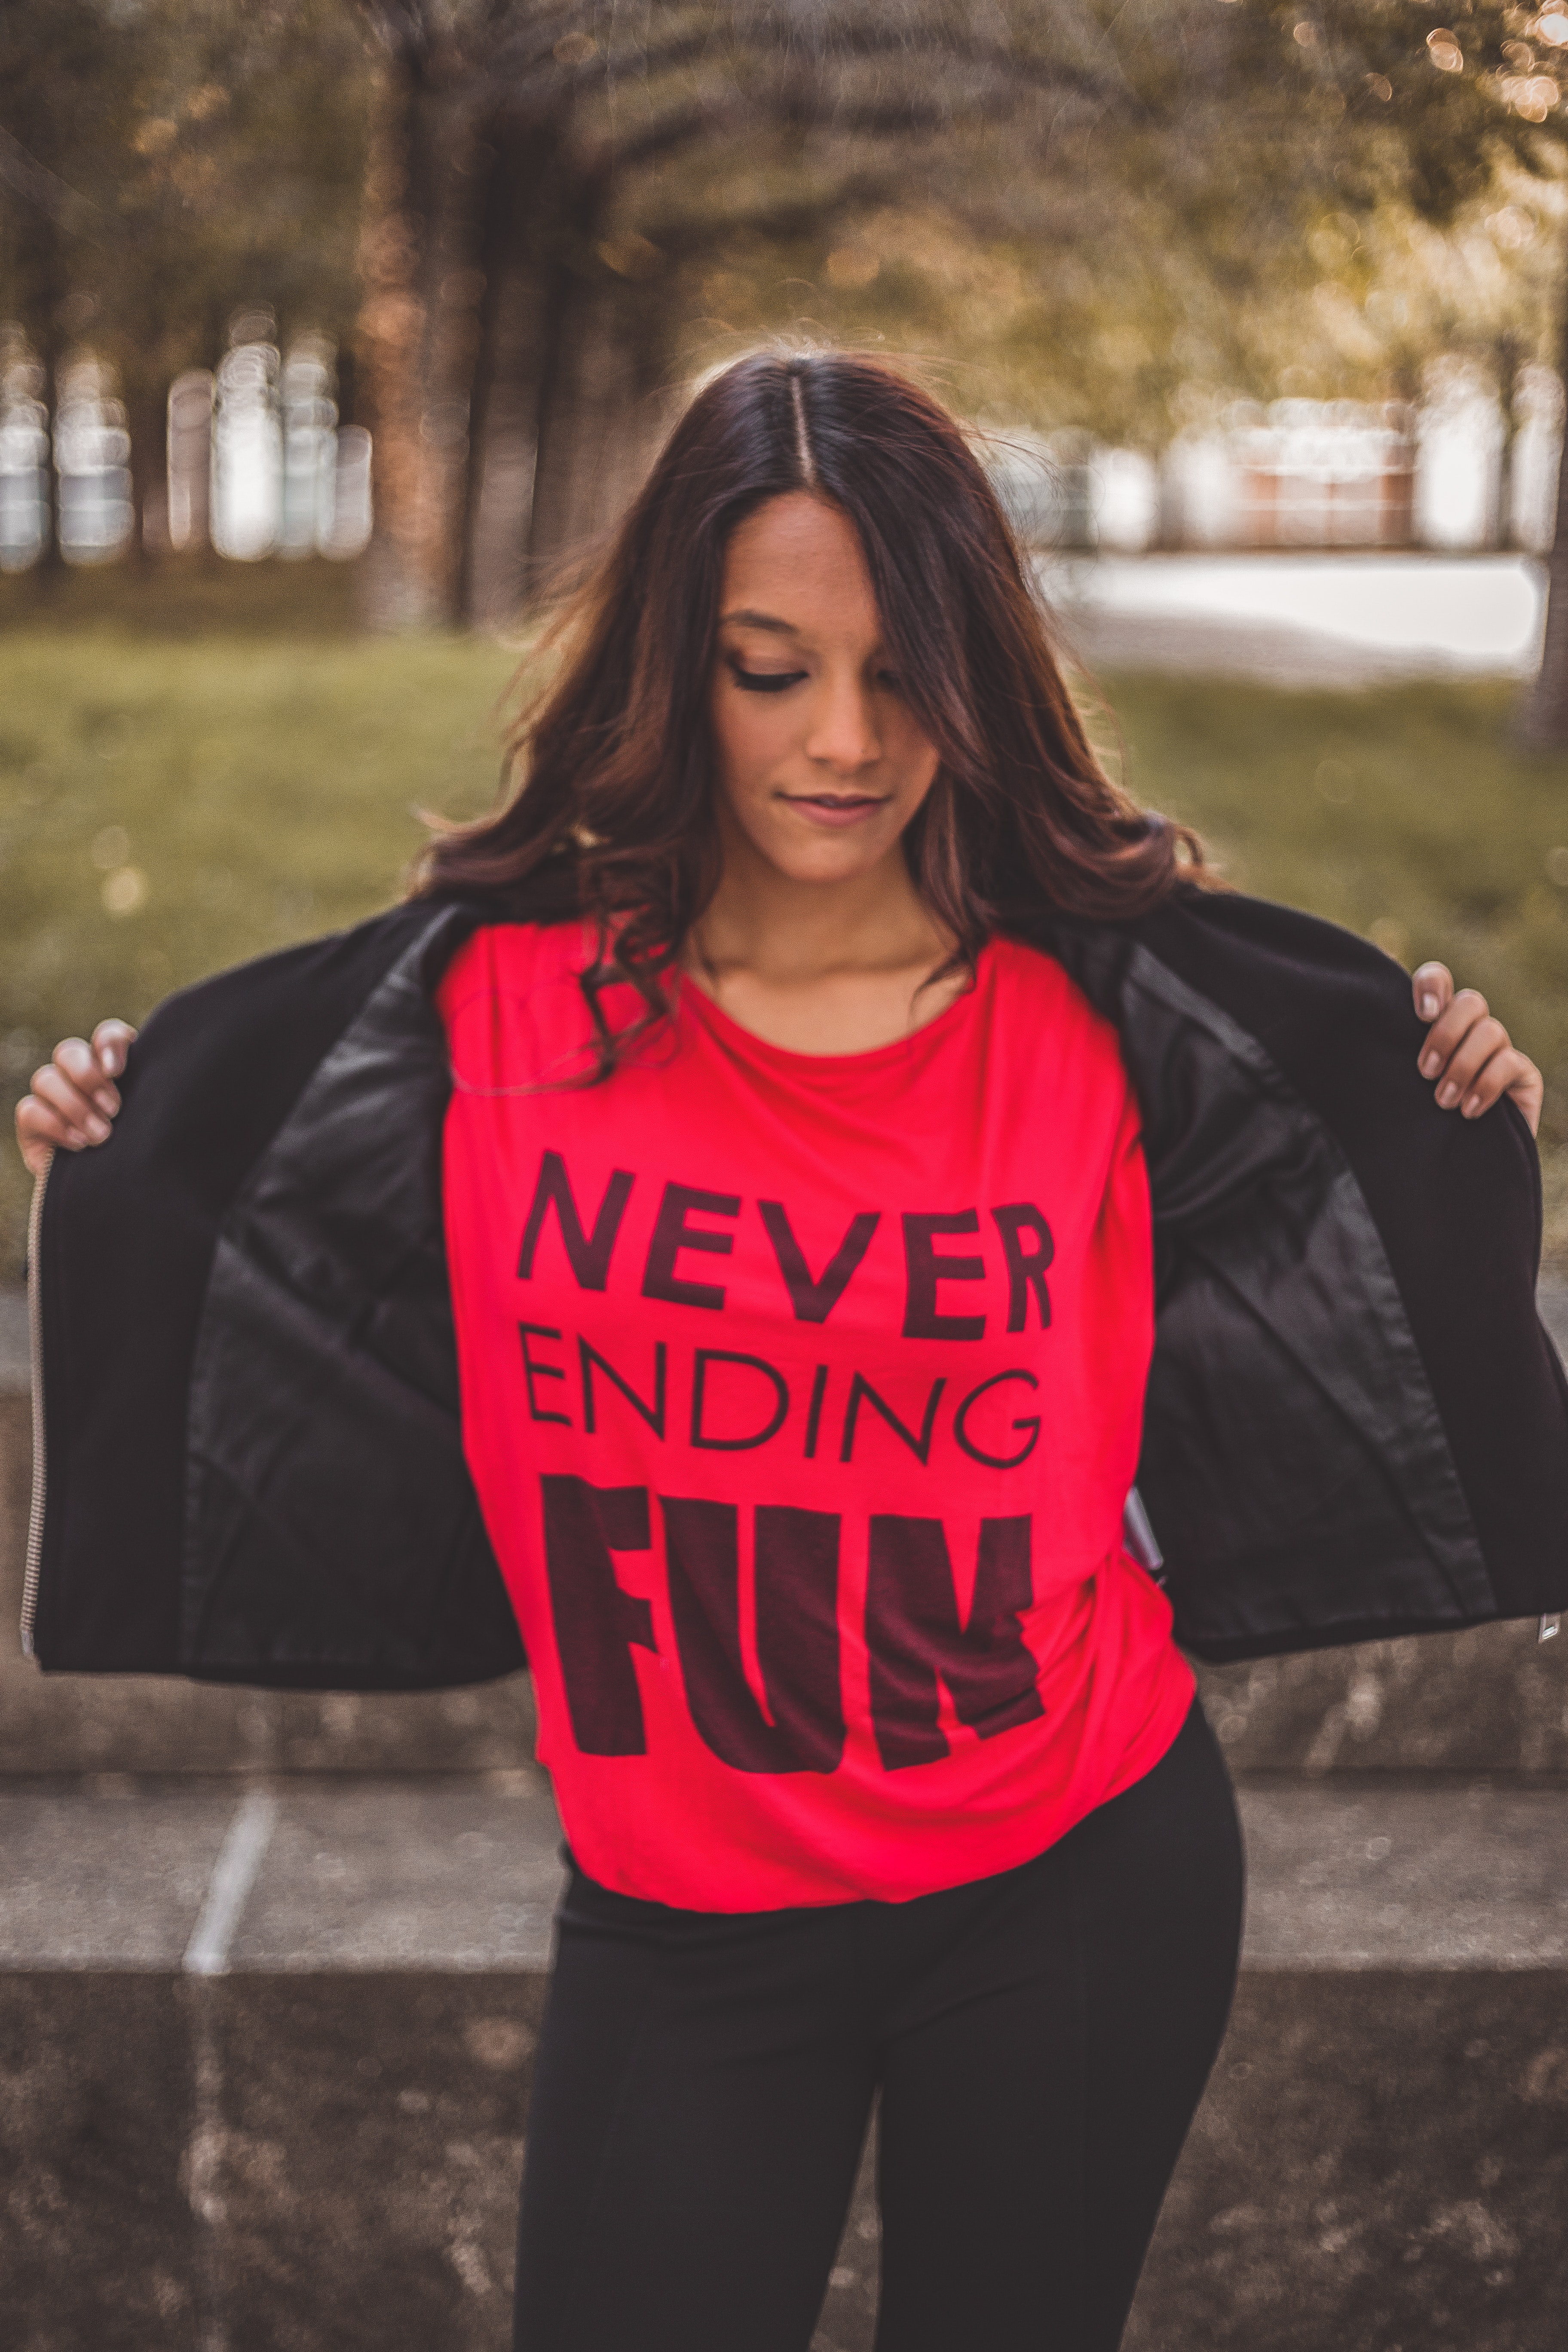
red, clothing, pink, beauty, shoulder, girl, photography, outerwear, fashion, jeans, jacket, t shirt, shoe, cool, photo shoot, fun, joint, smile, long hair, leggings, recreation, product, tights